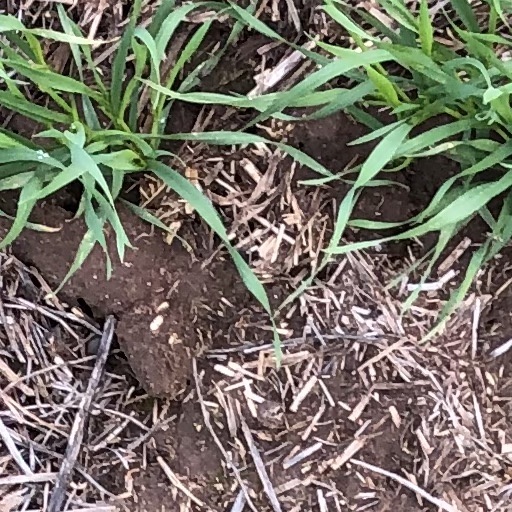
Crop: wheat